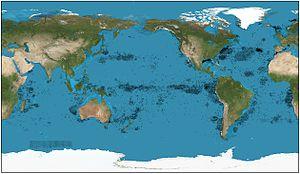
Le grand cachalot, communément appelé cachalot et parfois cachalot macrocéphale, est une espèce de cétacés à dents de la famille des physétéridés et unique représentant actuel de son genre, Physeter. Il est l'une des trois espèces encore vivantes de sa super-famille, avec le cachalot pygmée et le cachalot nain. Il a une répartition cosmopolite, fréquentant tous les océans et une grande majorité des mers du monde. Cependant, seuls les mâles se risquent dans les eaux arctiques et antarctiques, les femelles restant avec leurs jeunes dans les eaux plus chaudes.